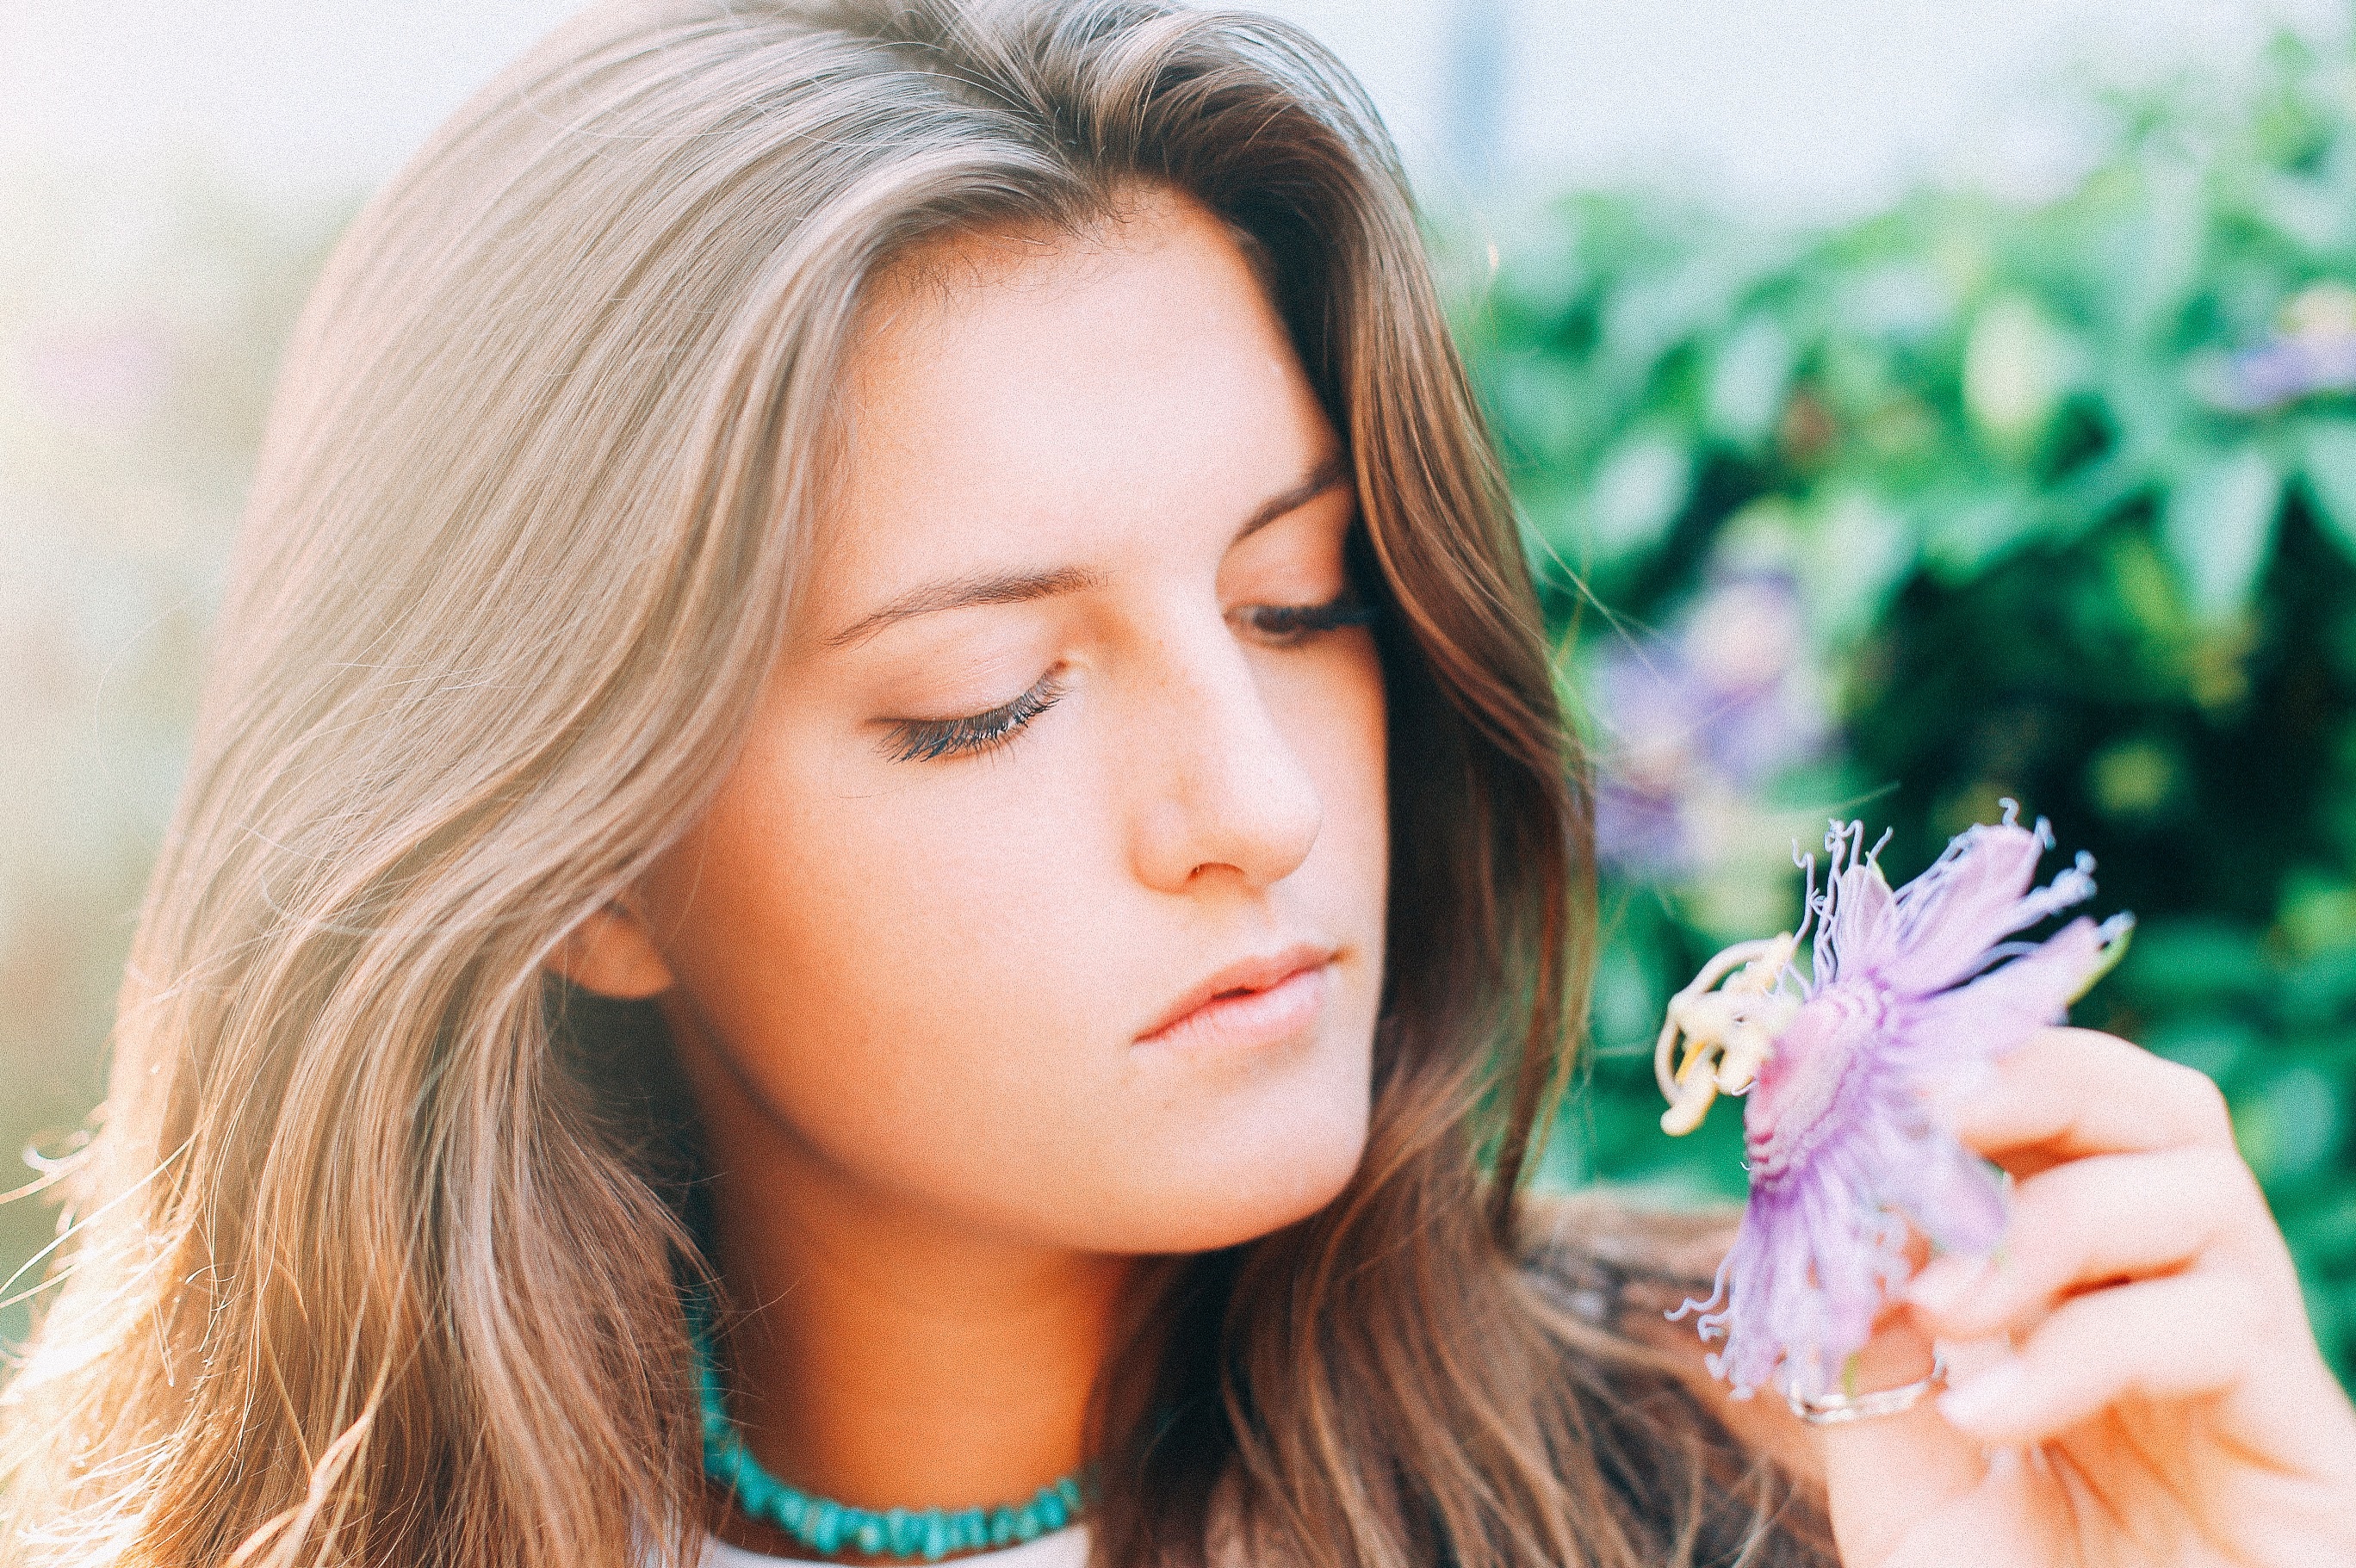
hand, person, girl, woman, hair, photography, flower, portrait, model, lip, hairstyle, long hair, face, nose, eye, head, skin, beauty, blond, photo shoot, brown hair, portrait photography